Medellín River

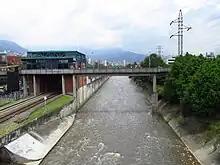
Medellín River

The Medellín River, called Porce River during most of its course, is a river that flows through the Colombian city of Medellín and its metropolitan area. For many years an organization called Mi Río (My River) was involved in river cleanup projects.